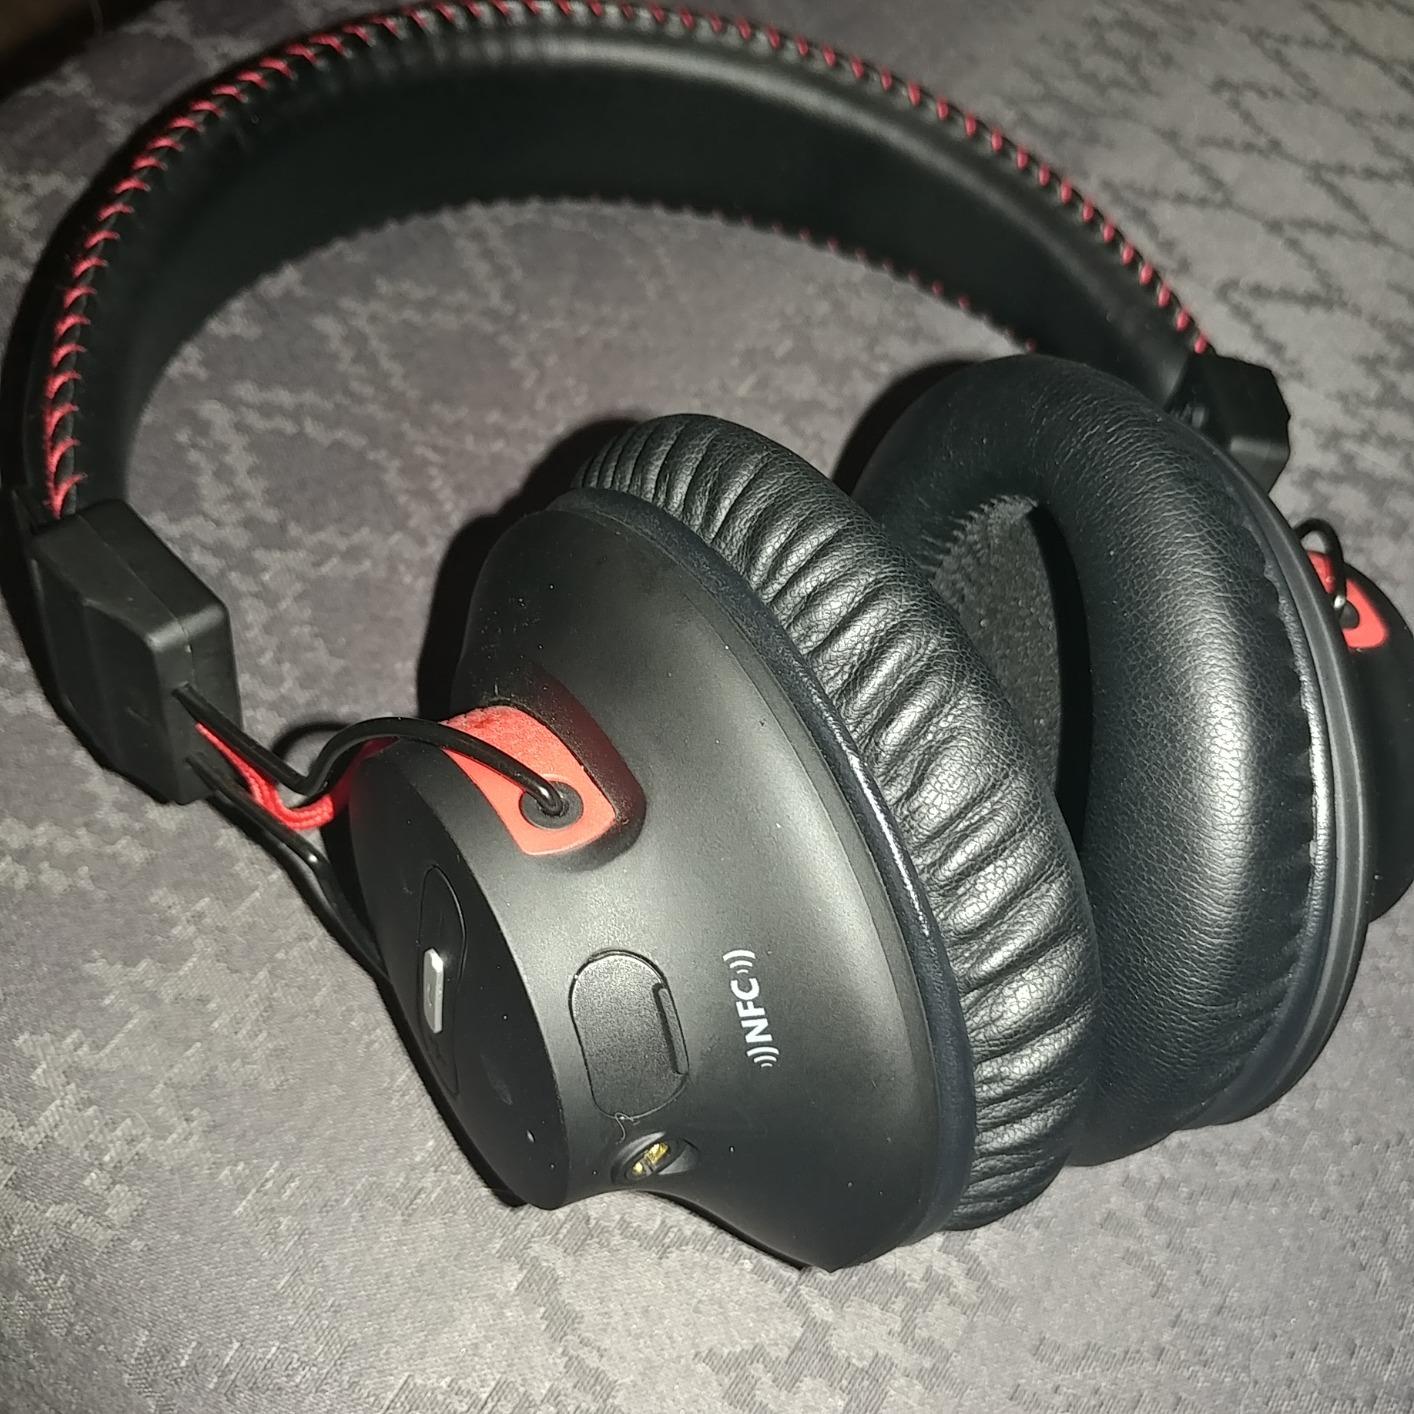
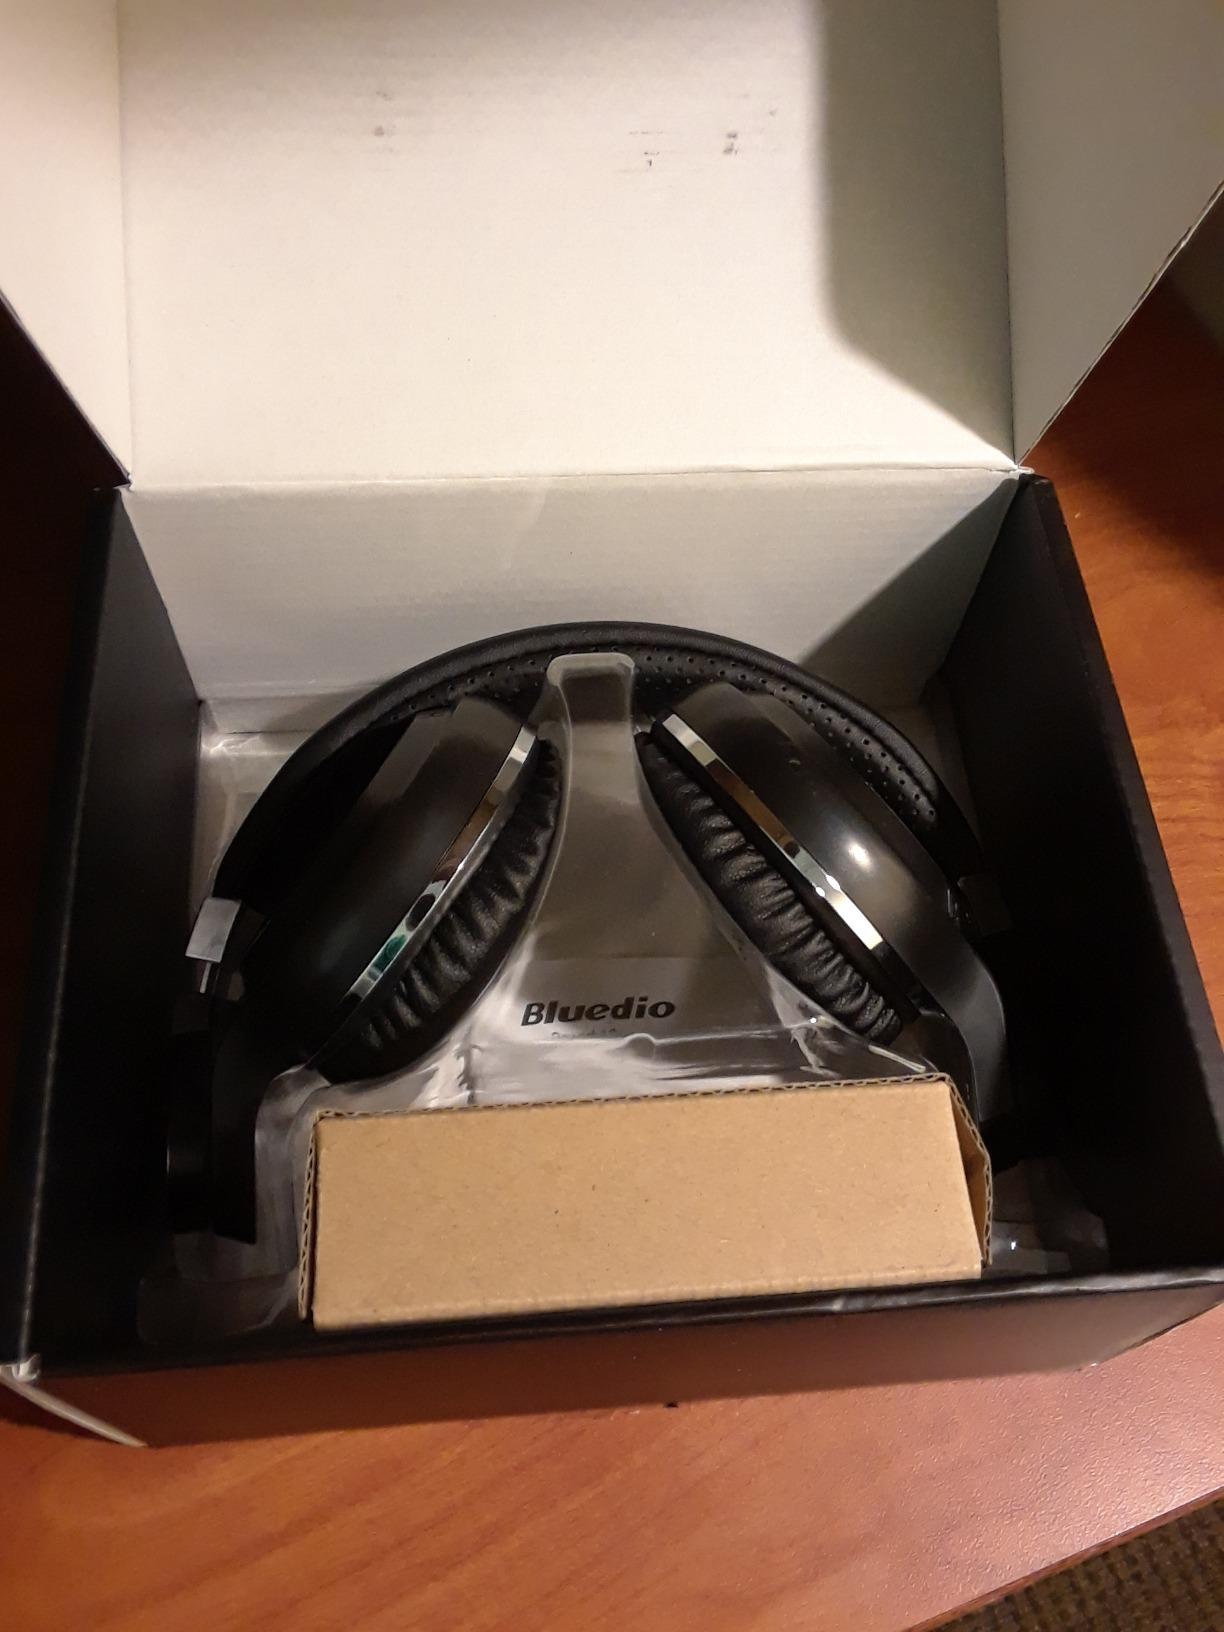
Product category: headphones
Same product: no